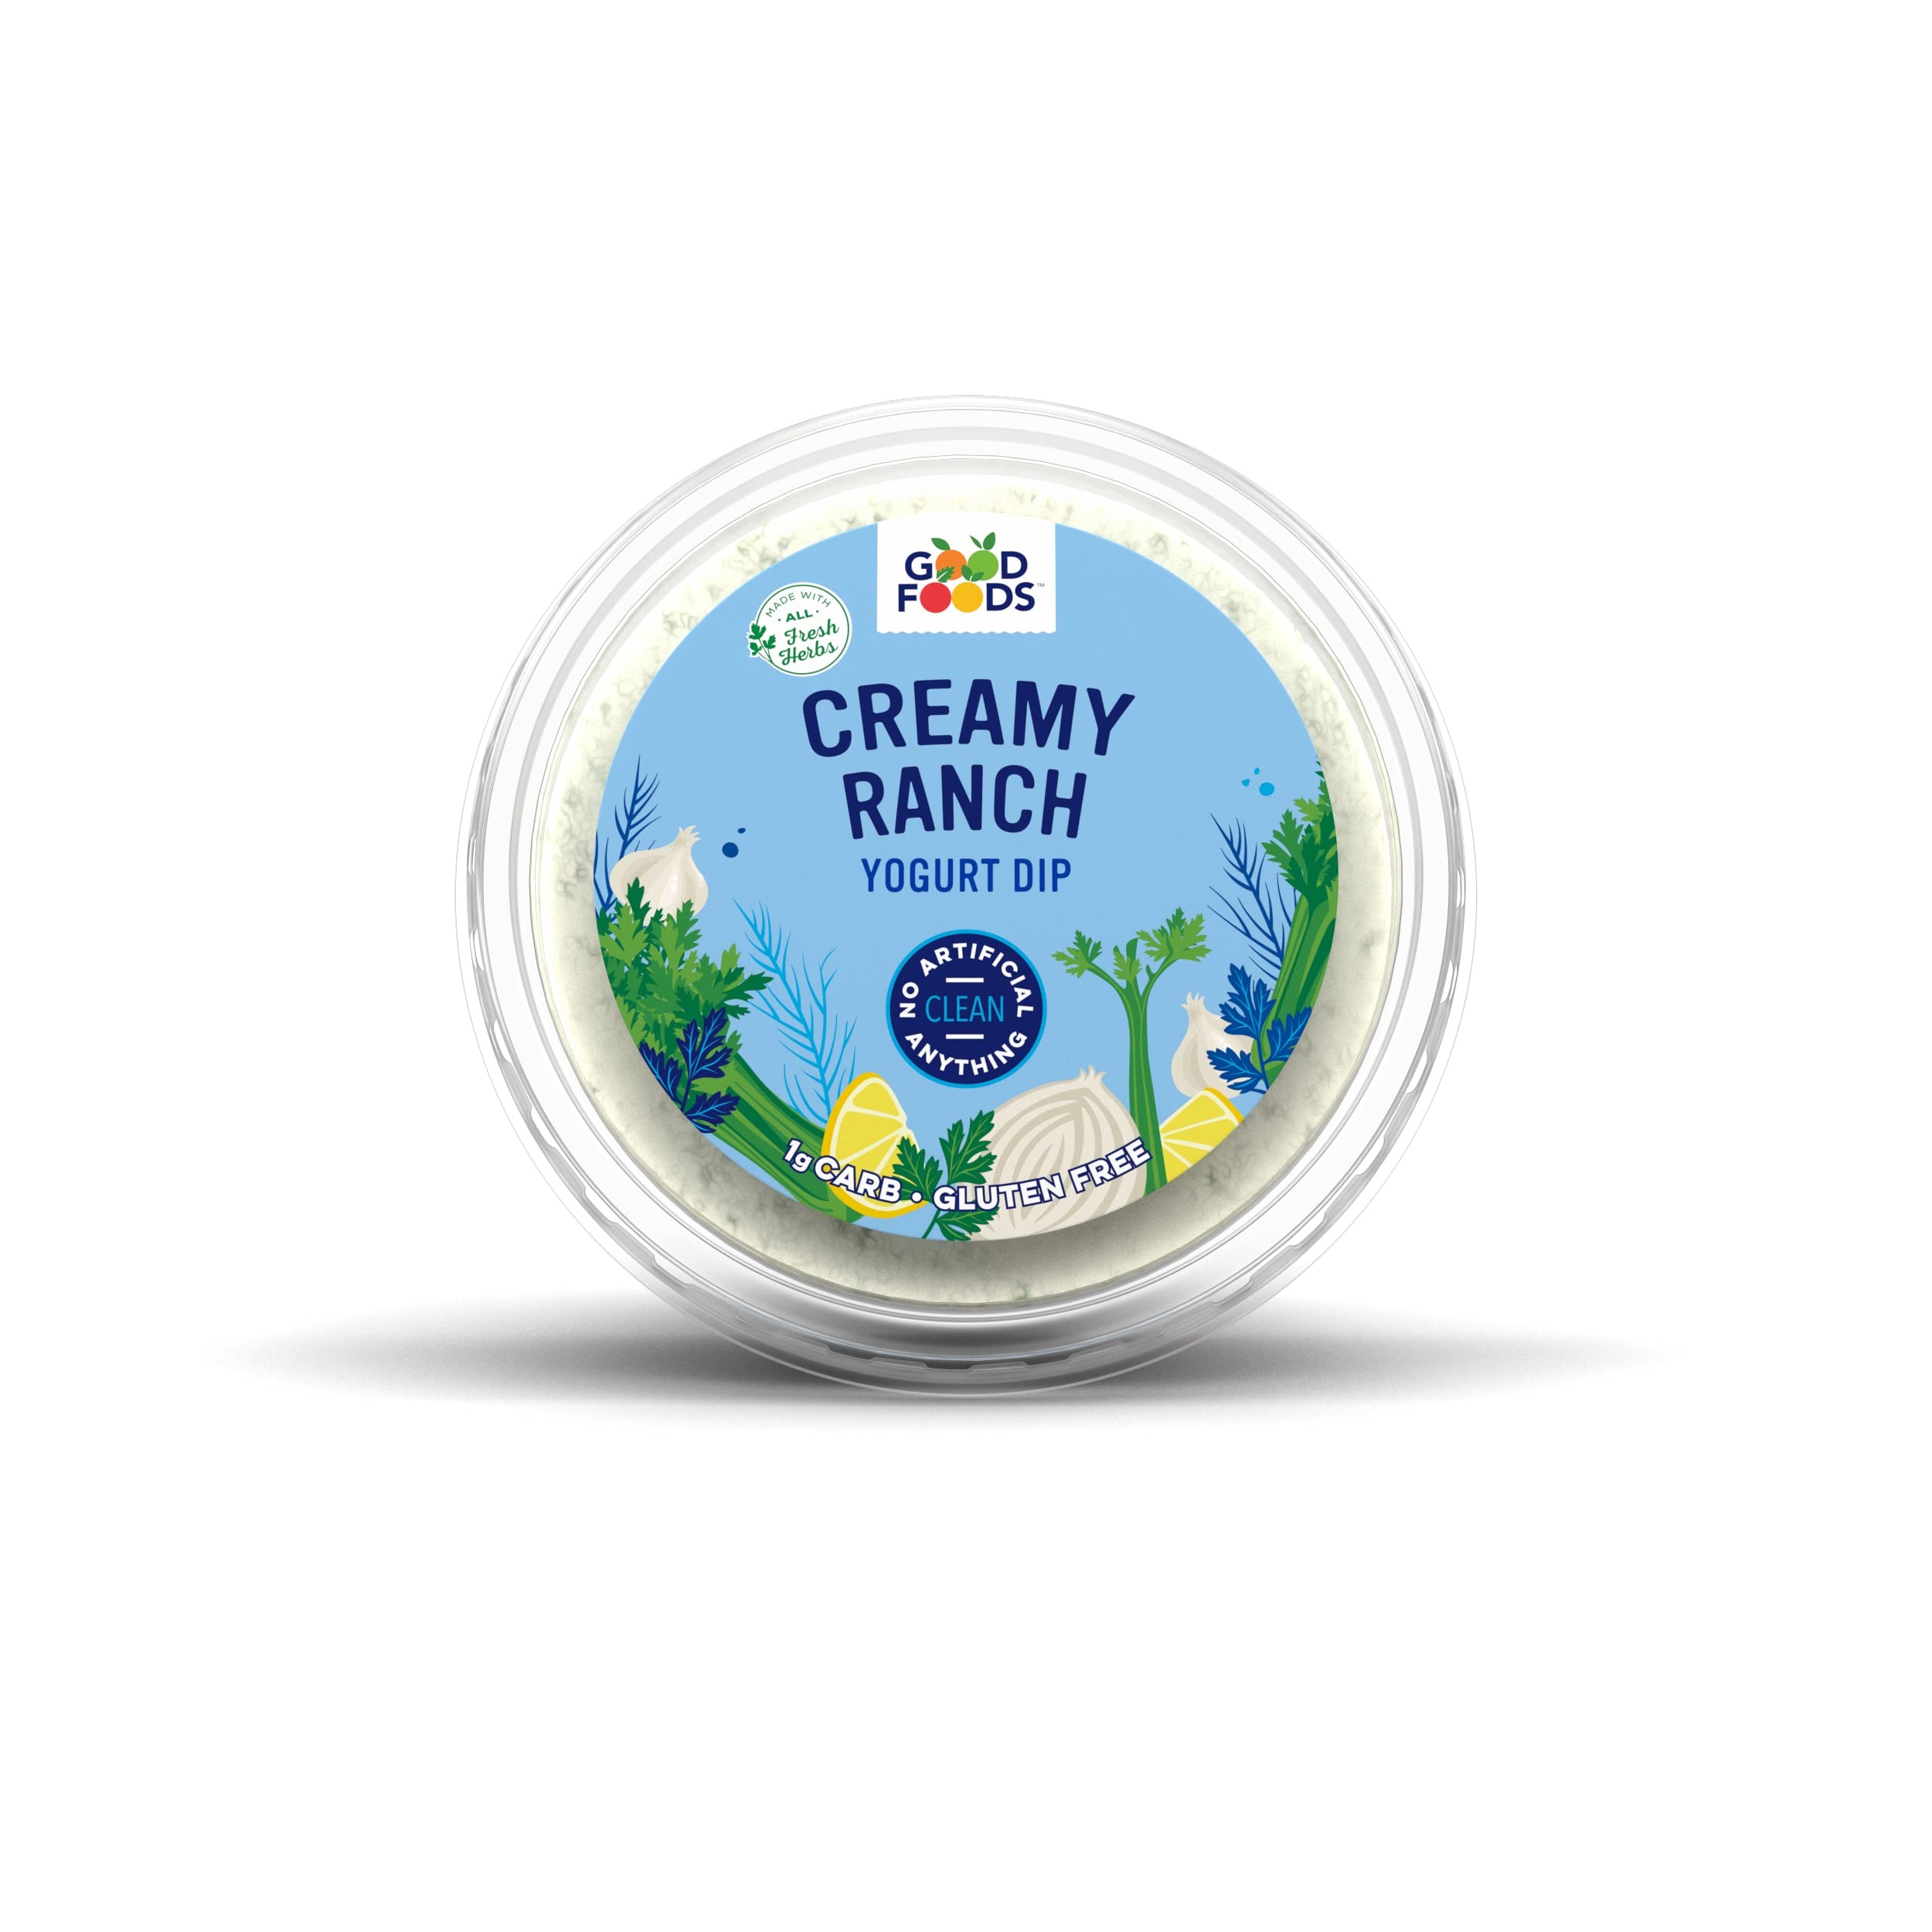
Item Name: Creamy Ranch Yogurt Dip - 12 oz.
Bullet Point 1: Gluten Free
Bullet Point 2: No Added Sugar
Product Description: Everything you love about Greek yogurt in a ranch dip. Our version, which has no artificial ingredients or added sugars, creates the perfect flavor combination and a twist on a nostalgic classic.
Value: 12.0
Unit: Ounce

Price: 4.99